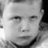
Emotion: sad